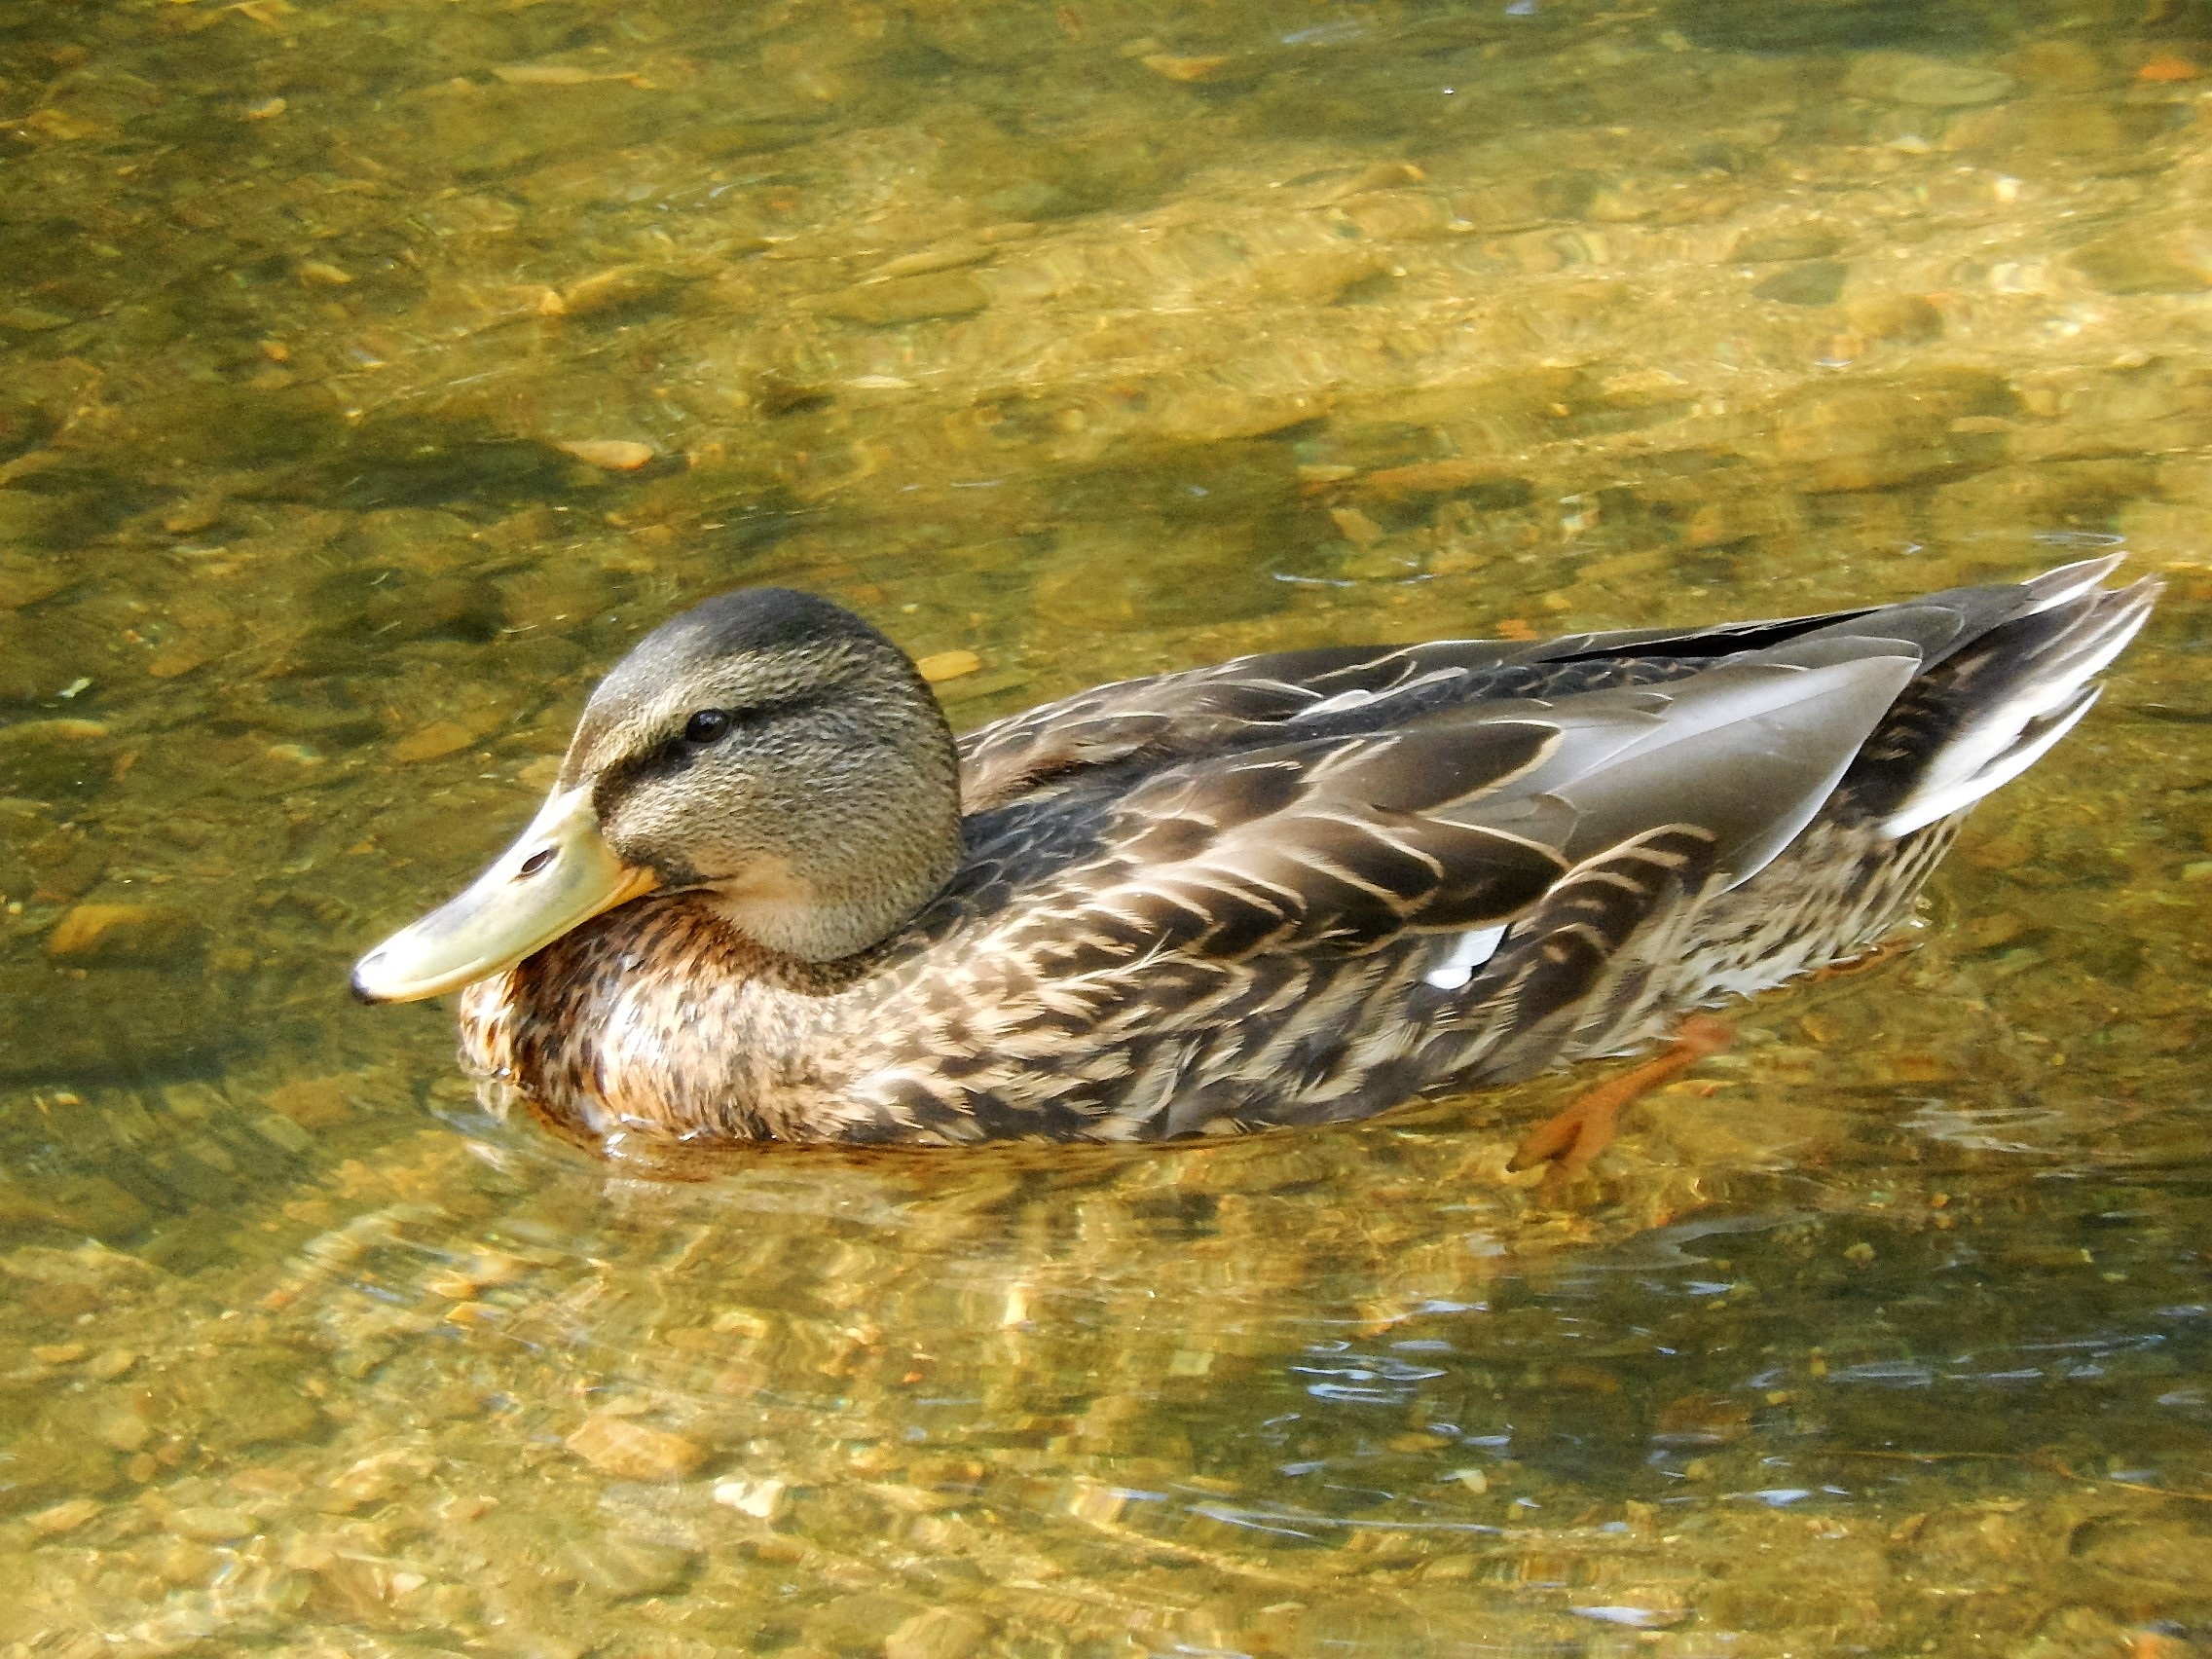
nature, bird, wing, river, wildlife, beak, fauna, poultry, duck, vertebrate, waterfowl, water bird, mallard, canard, water courses, ducks geese and swans